Wale (film)

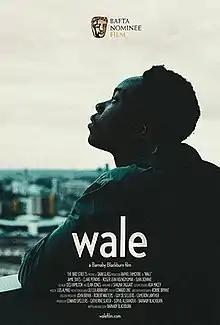

Wale is a 2018 British short film written and directed by Barnaby Blackburn. The film, starring Jamie Sives, Raphel Famotibe, Roger Nsengiyumva and Clare Perkins, is a social-realist thriller about an ex-offender trying to ply his trade as a mechanic who is deceived by a client and framed for murder over the course of a single horrific night. It was Blackburn's debut film.